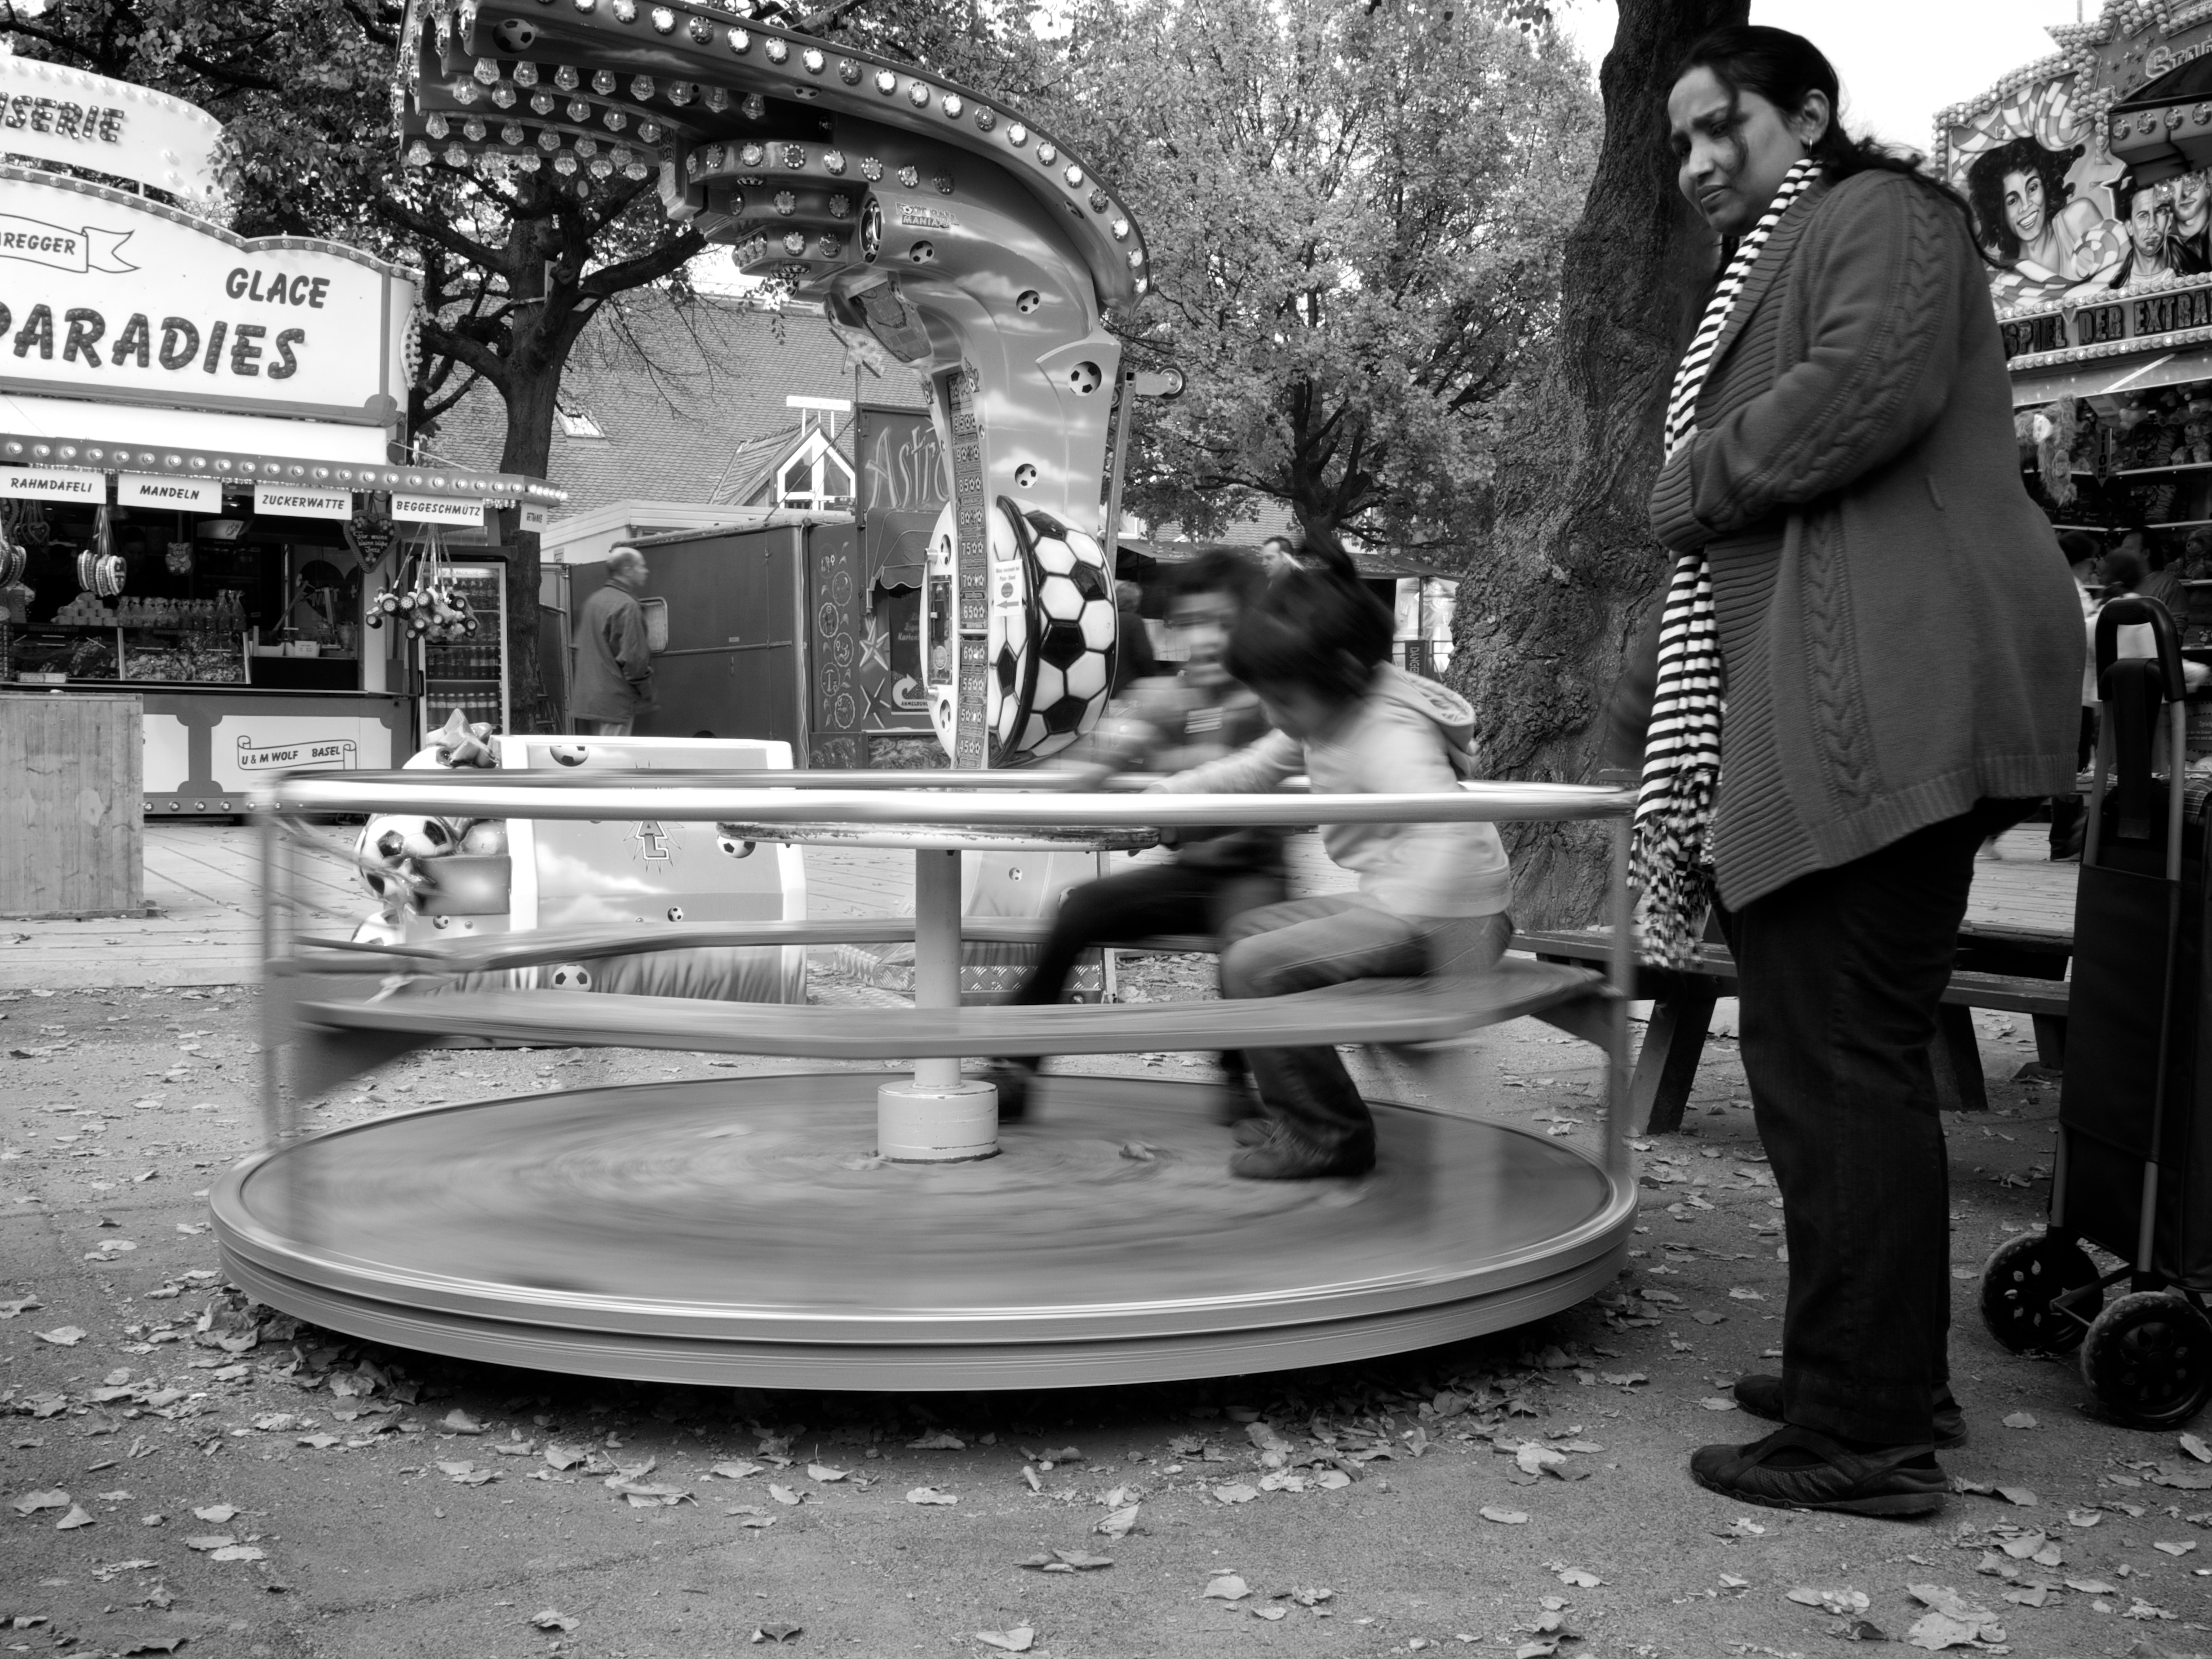
black and white, people, road, white, street, photography, ebook, training, black, monochrome, streetphotography, flickr, thomas, video, infrastructure, olympus, photograph, snapshot, omd, image, fuji, leica, monochrom, leuthard, hcb, thomasleuthard, monochrome photography